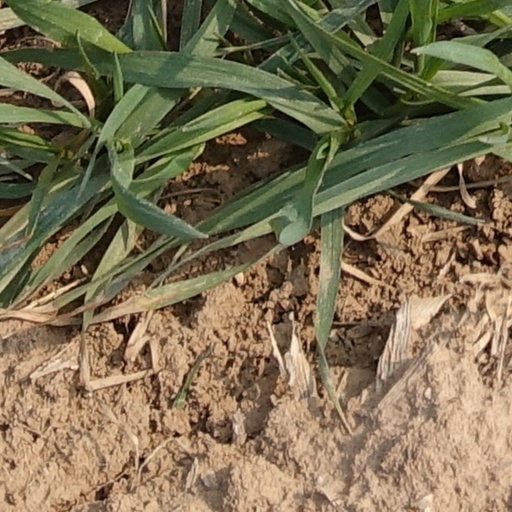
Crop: wheat